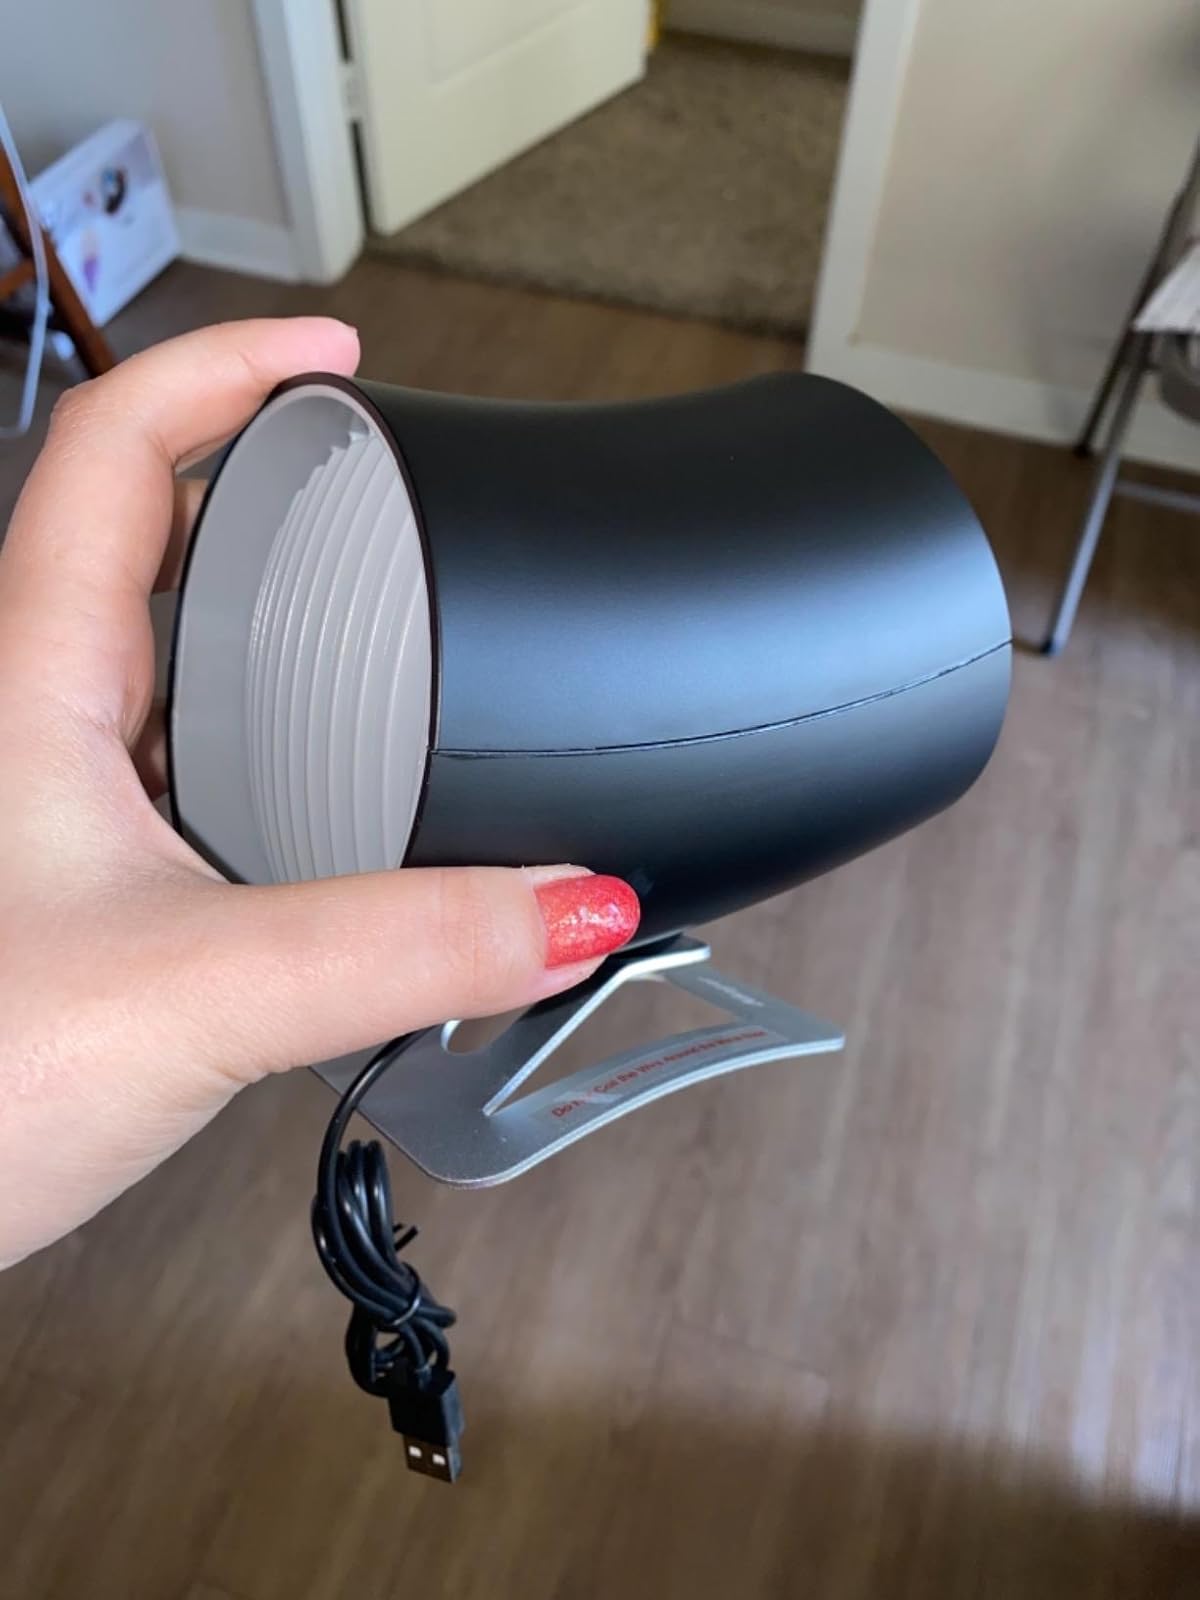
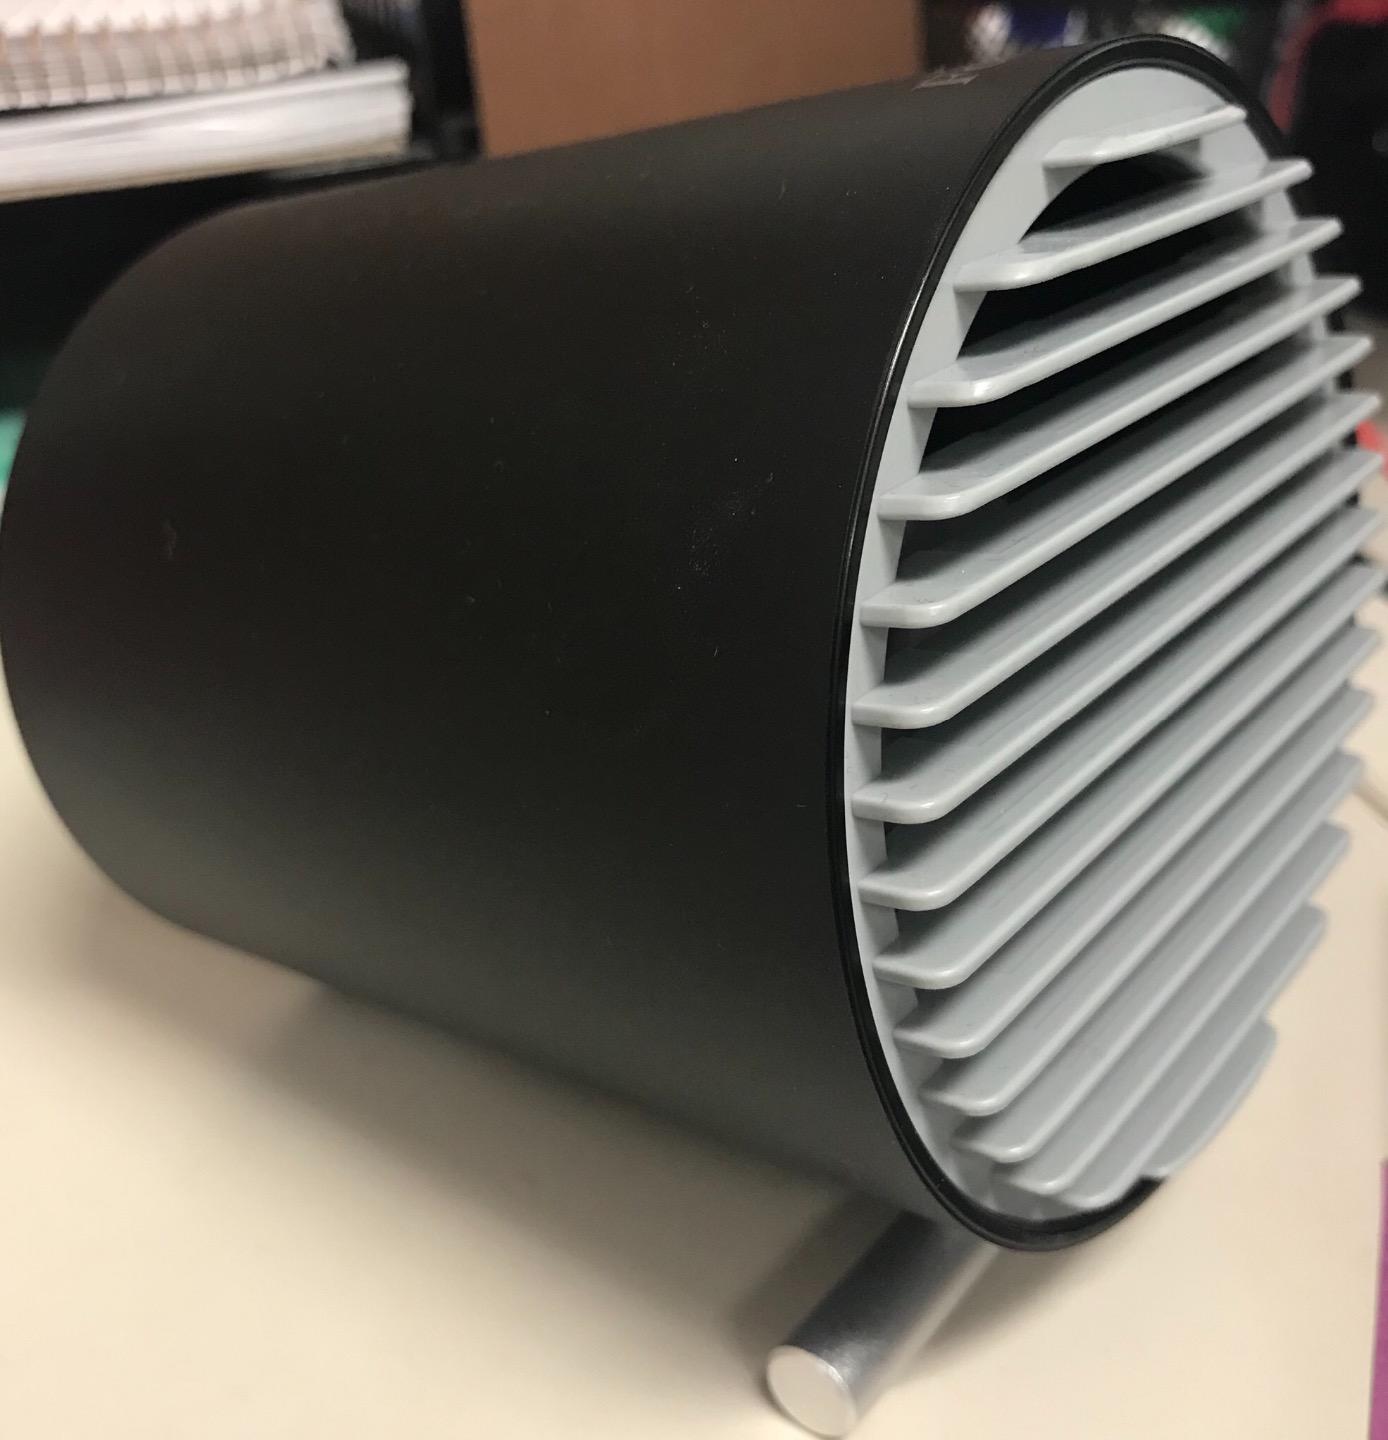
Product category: fan
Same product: no